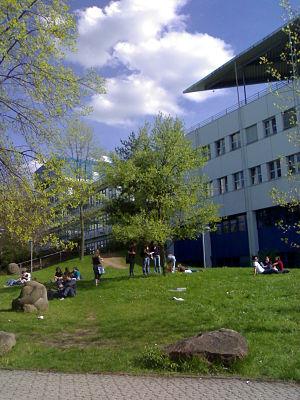
L'université technique de Kaiserslautern a été fondée en 1970. Elle est, en 2019, la seule université technique en Rhénanie-Palatinat spécialisée dans les techniques des sciences de la nature.